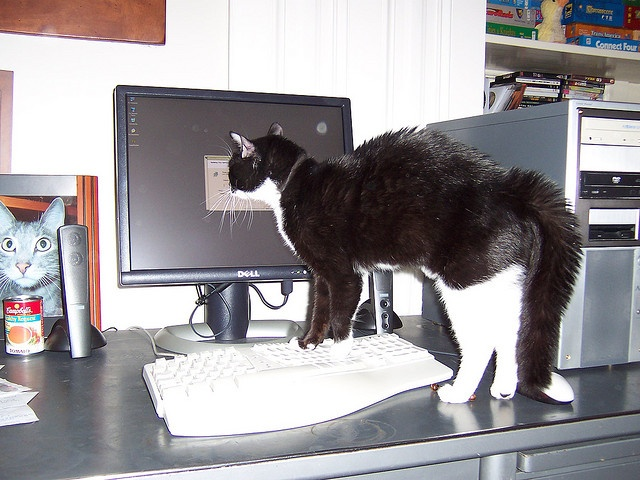
A black and white cat standing on a keyboard.
A black and white stepping on a keyboard next to a monitor and CPU
A black and white cat standing on keyboard next to a computer monitor.
A cat standing on a keyboard next to a monitor on a desk.
A black and white cat staring at a computer monitor.